Continuo (game)

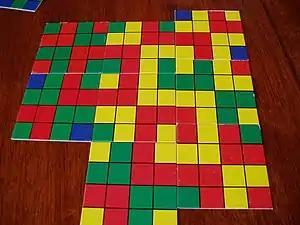
The longest chains in this image are a red loop of 12 squares, and a curved yellow path of 16 squares.

"Continuo" consists of 42 tiles. These tiles are subdivided into a 4×4 grid of small squares. All of the tiles are diagonally symmetrical with an L-shape of one colour with a single small square of another in the corner. There are 4 colours in total: red, green, blue and yellow.